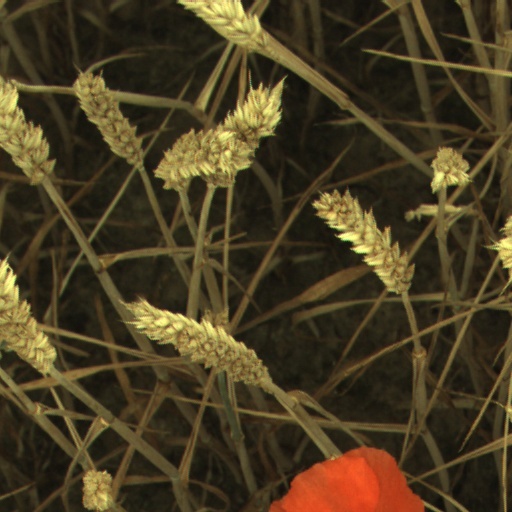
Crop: wheat